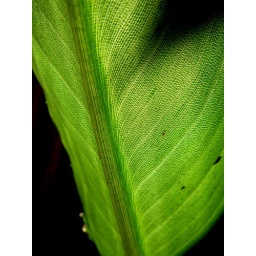
Leaf from a bird of paradise plant in our backyard with the sun coming through.